Georgia Schouw-Skovgaard

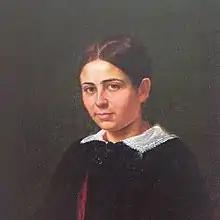
Georgia Skovgaard, painted by her husband P.C. Skovgaard

Georgia Maria Luise Schouw-Skovgaard born Georgia Maria Luise Schouw (1828–1868) was a Danish embroiderer who is remembered above all for works depicting Danish flora, many of which were based on the artwork of her husband, the Golden Age painter P.C. Skovgaard. After her early death, her designs lived on after her student Kristiane Konstantin-Hansen used them to develop her own embroidery business.